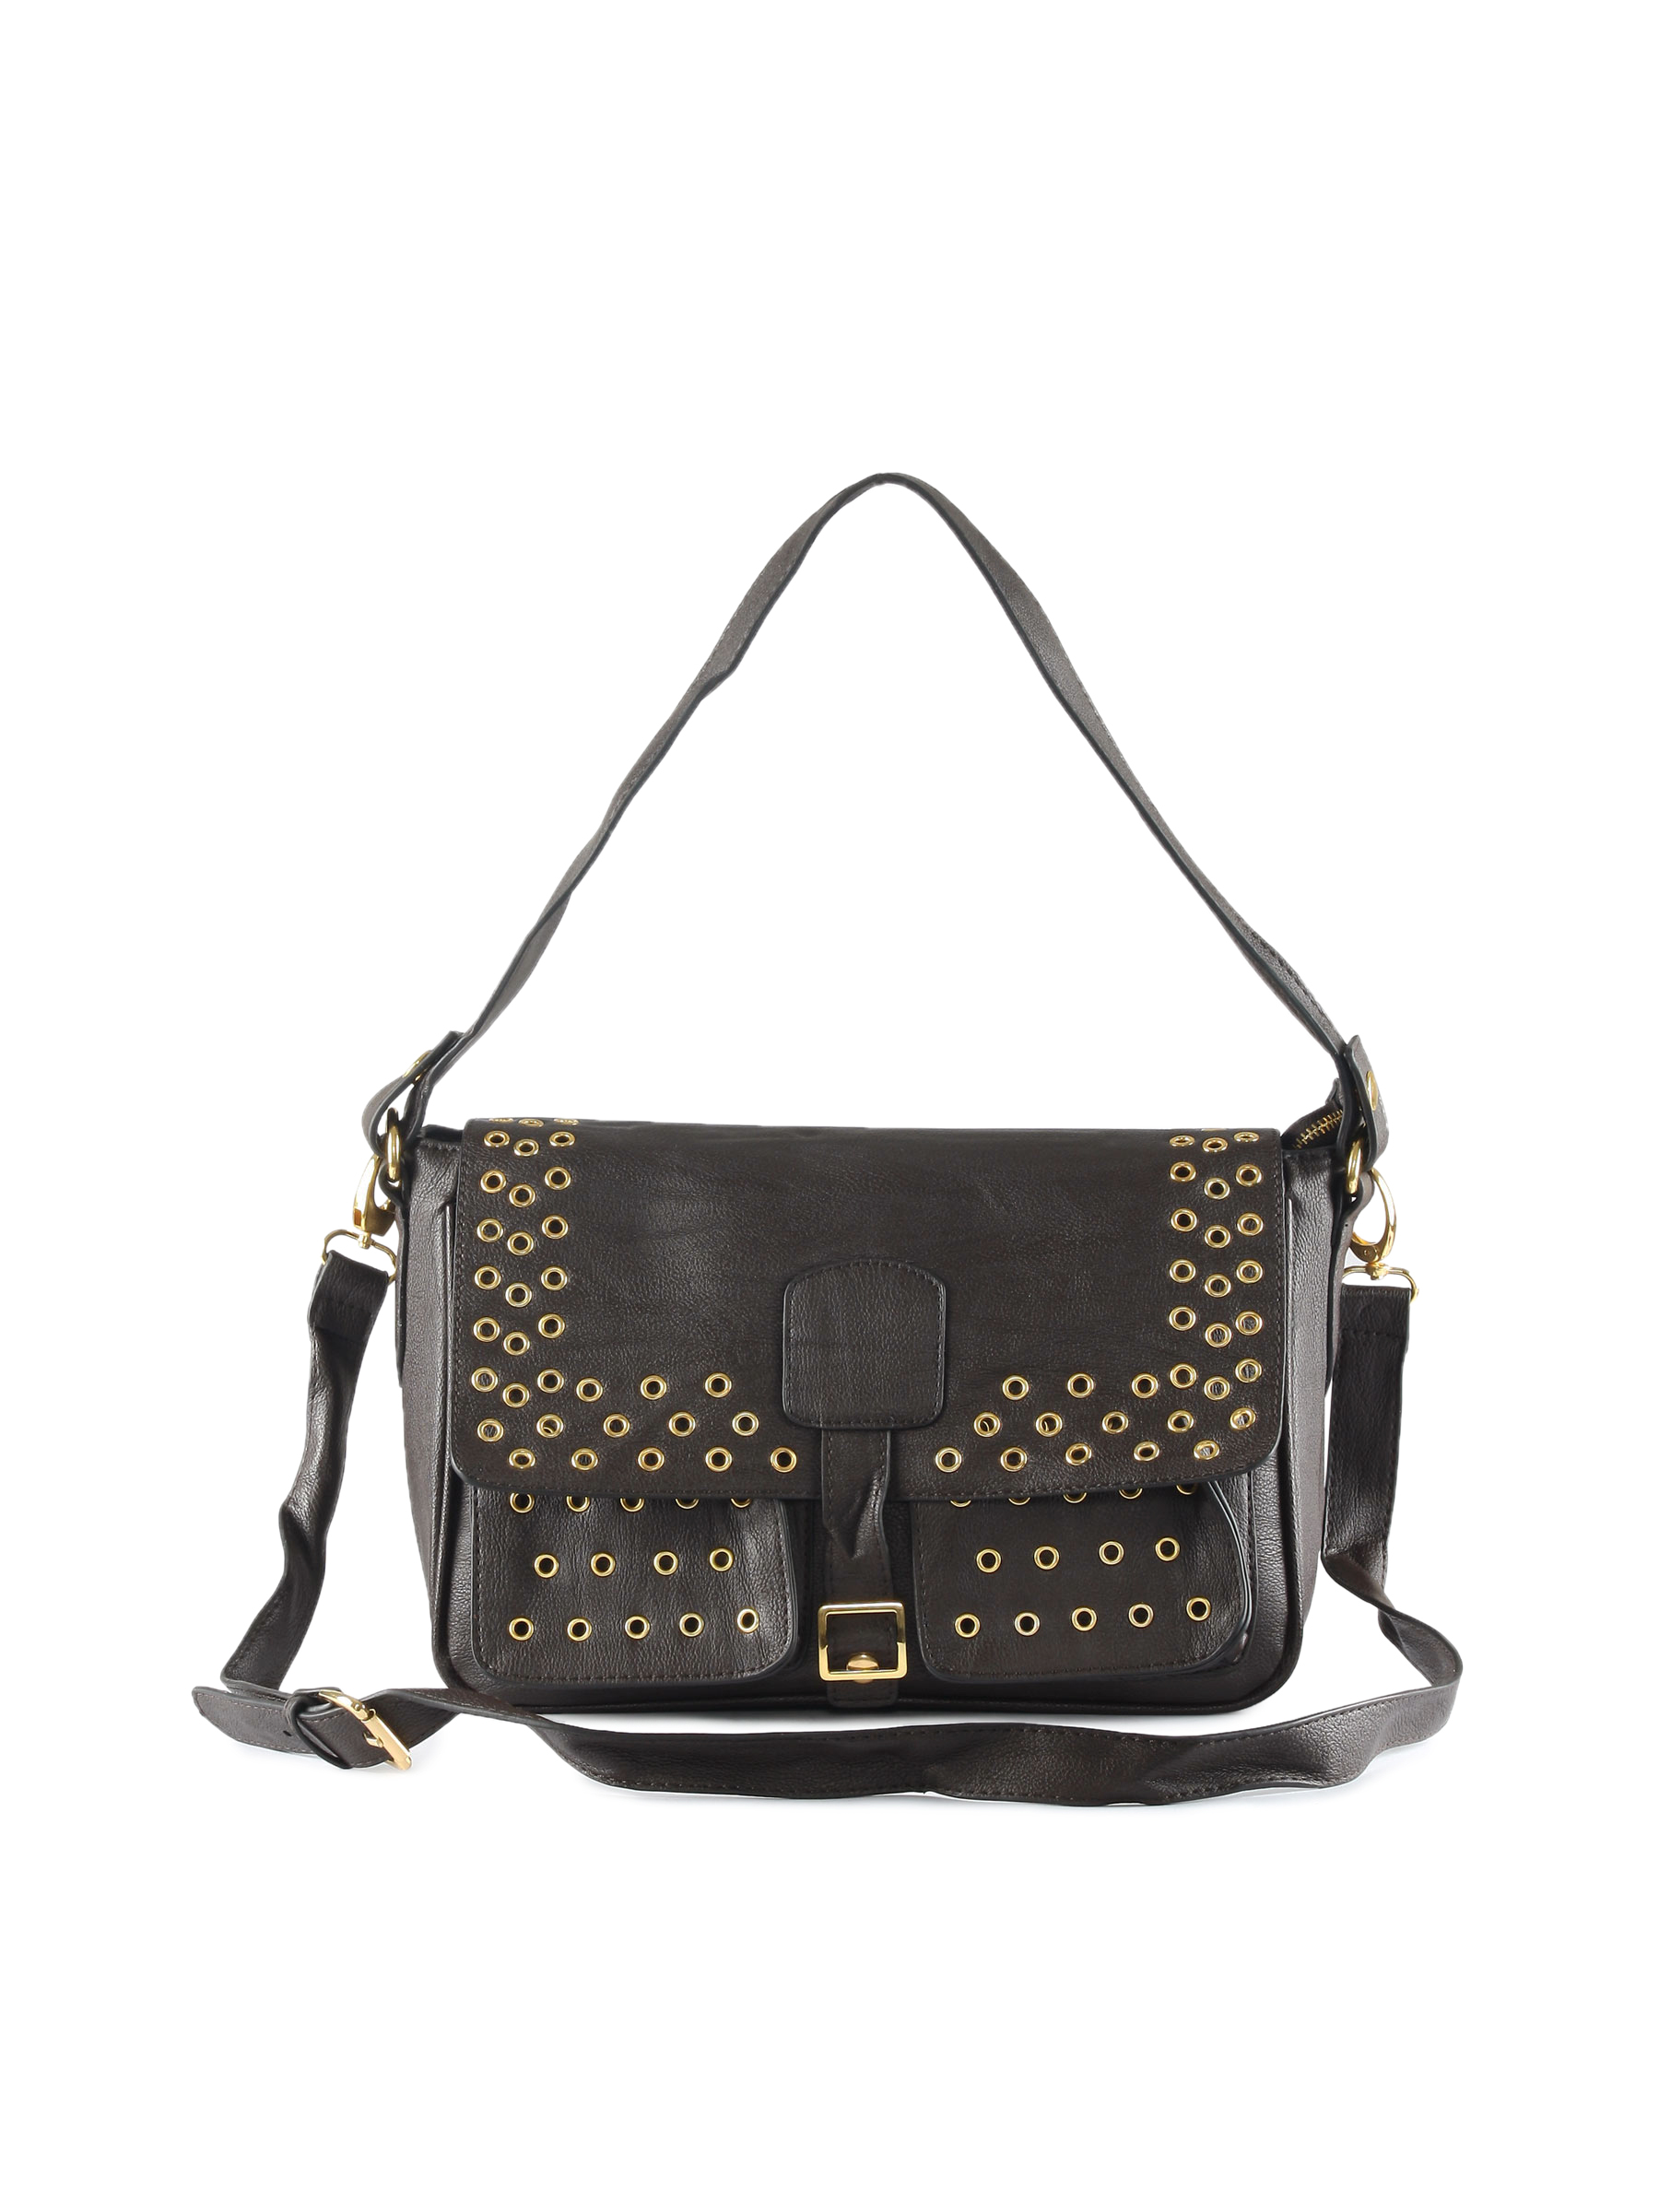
Kiara Women Small  Brown Handbag
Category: Accessories / Bags / Handbags
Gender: Women
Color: Brown
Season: Winter 2015
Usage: Casual